Awards and decorations of the United States government

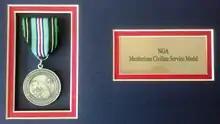
NGA's Meritorious Civilian Service Medal as awarded to honorees.

President's Education Awards Program (PEAP)